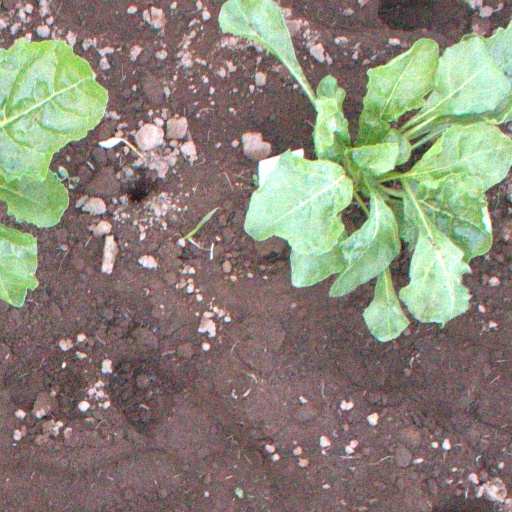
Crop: sugar beet